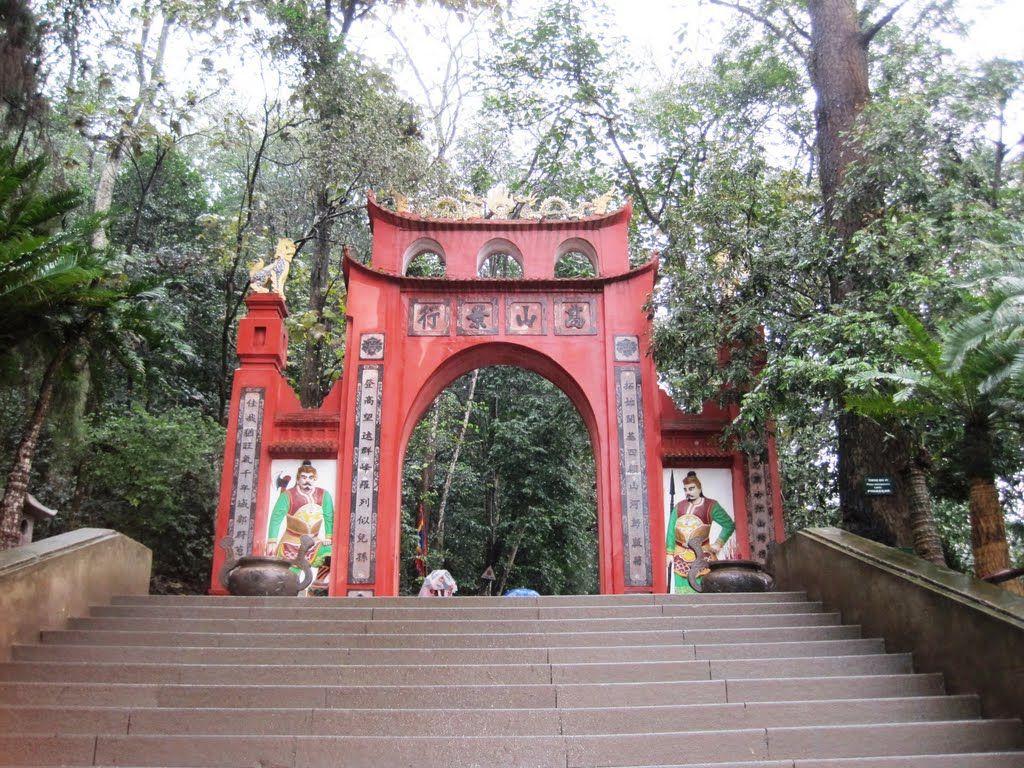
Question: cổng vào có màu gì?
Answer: cổng vào có màu đỏ